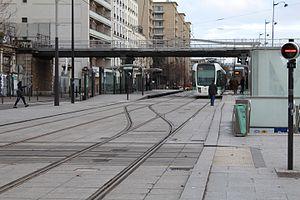
Station de tramway Porte de Vincennes sur la ligne 3b du tramway d'Île-de-France.